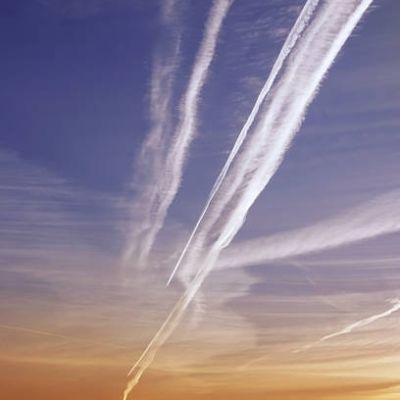
Cloud type: Contrail (Ct)